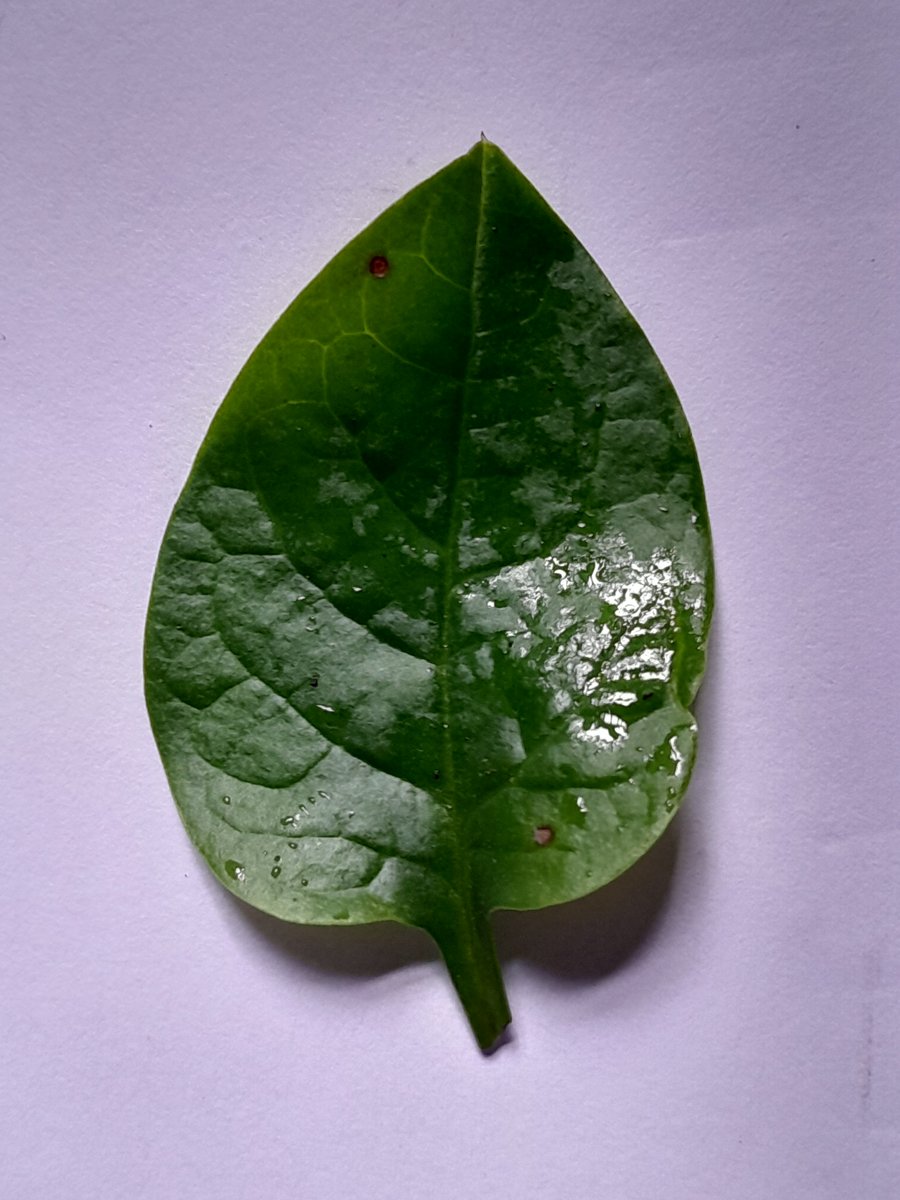
Label: Bacterial-Spot